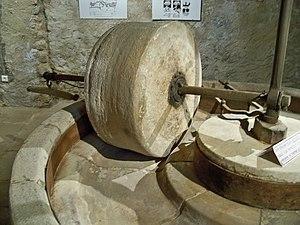
meules à olives